Québec Pavilion

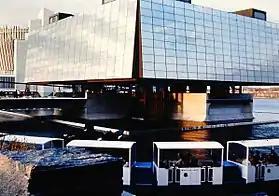
The Québec Pavilion in 1967

The Québec Pavilion was one of the exhibits at Expo 67, in Montreal on Notre Dame Island.